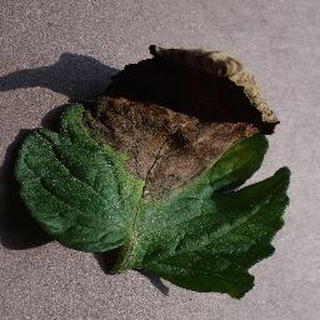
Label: tomato_late_blight